Dezron Douglas

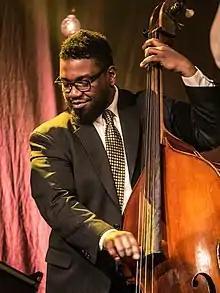
Douglas at the Moers Festival, Germany, 2015

Douglas was raised in Hartford, Connecticut and studied tuba and bass at the Hartford Conservatory of Music. He attended The Hartt School at the University of Hartford majoring in African American Music and History under the tutelage of alto saxophonist Jackie McLean. He is the nephew of drummer and composer Walter Bolden.